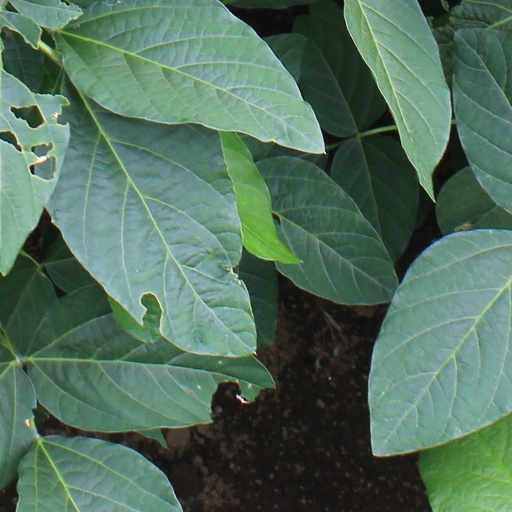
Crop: soybean